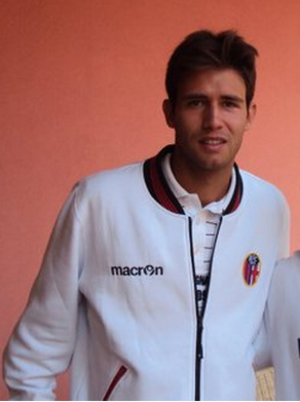
Robert Acquafresca est un footballeur italien, né le 11 septembre 1987 à Turin en Italie. Il évolue au poste d'attaquant.